Cherry Lake (Victoria)

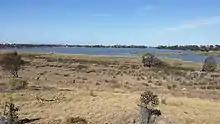
A view of almost the whole of Cherry Lake in Altona, Victoria, Australia, looking towards Melbourne

The lake attracts boats, windsurfers and anglers. Water birds can be viewed from a bird hide.